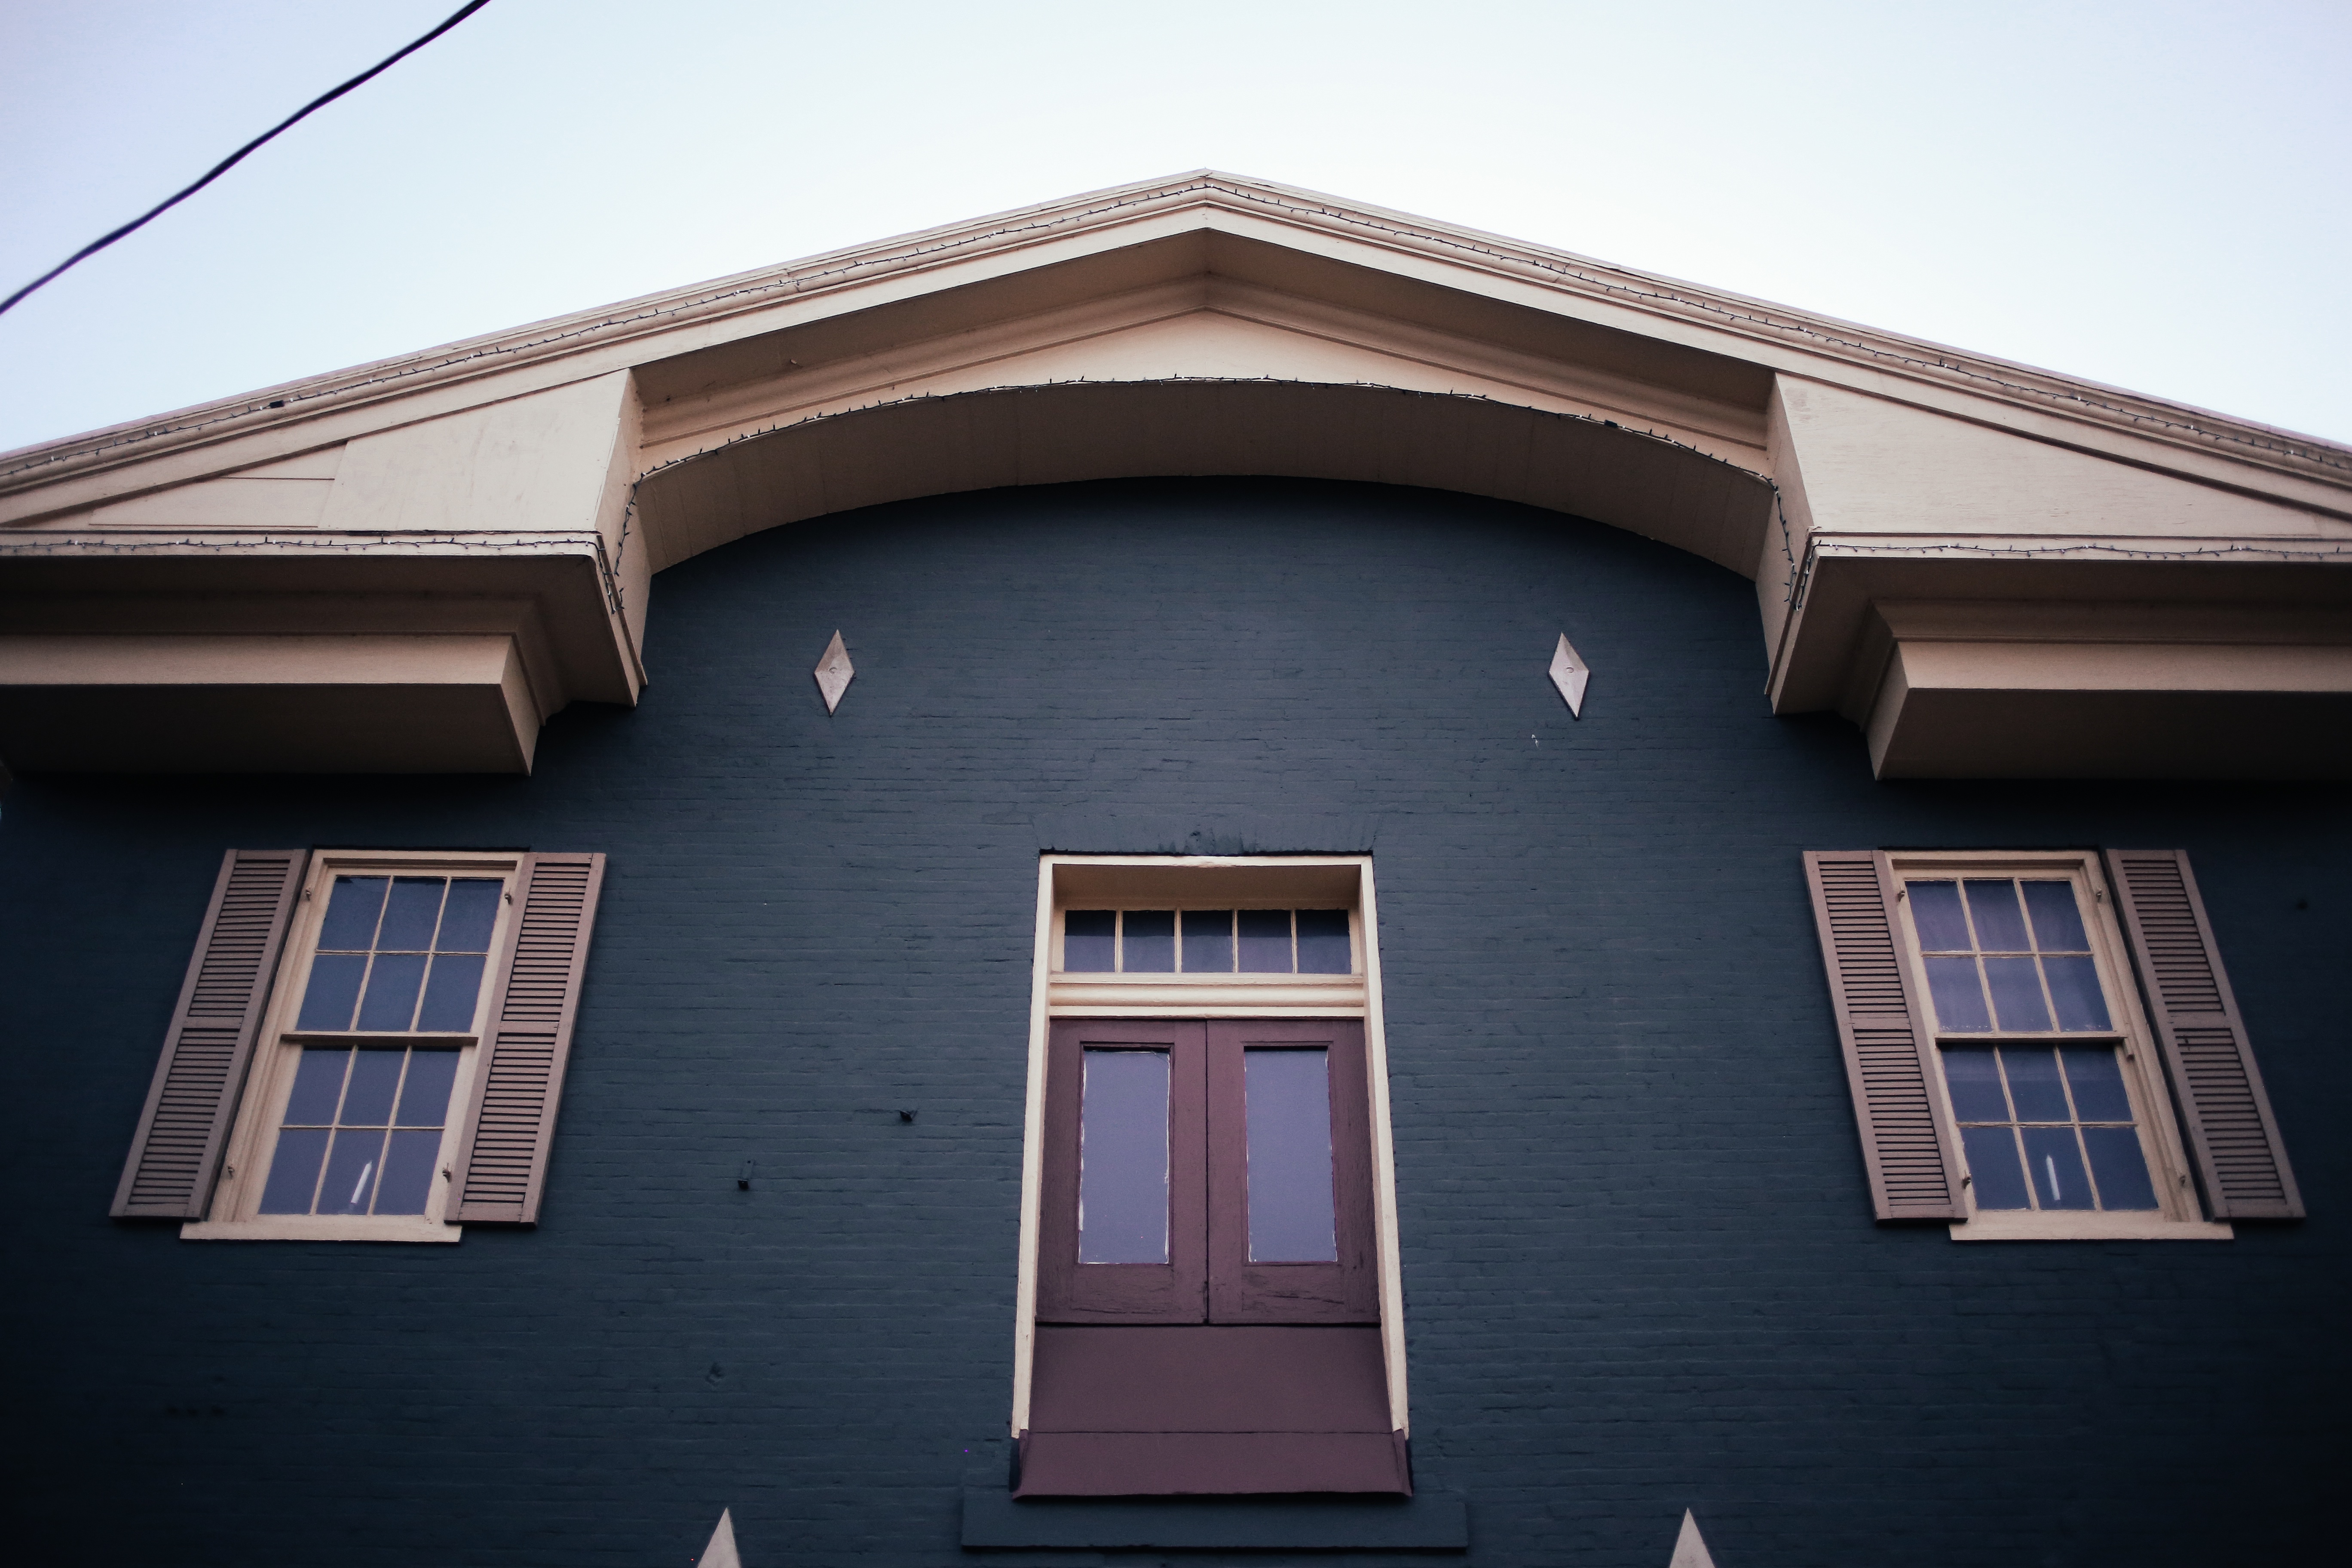
architecture, wood, house, window, roof, home, color, facade, siding, daylighting